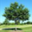
Label: oak_tree